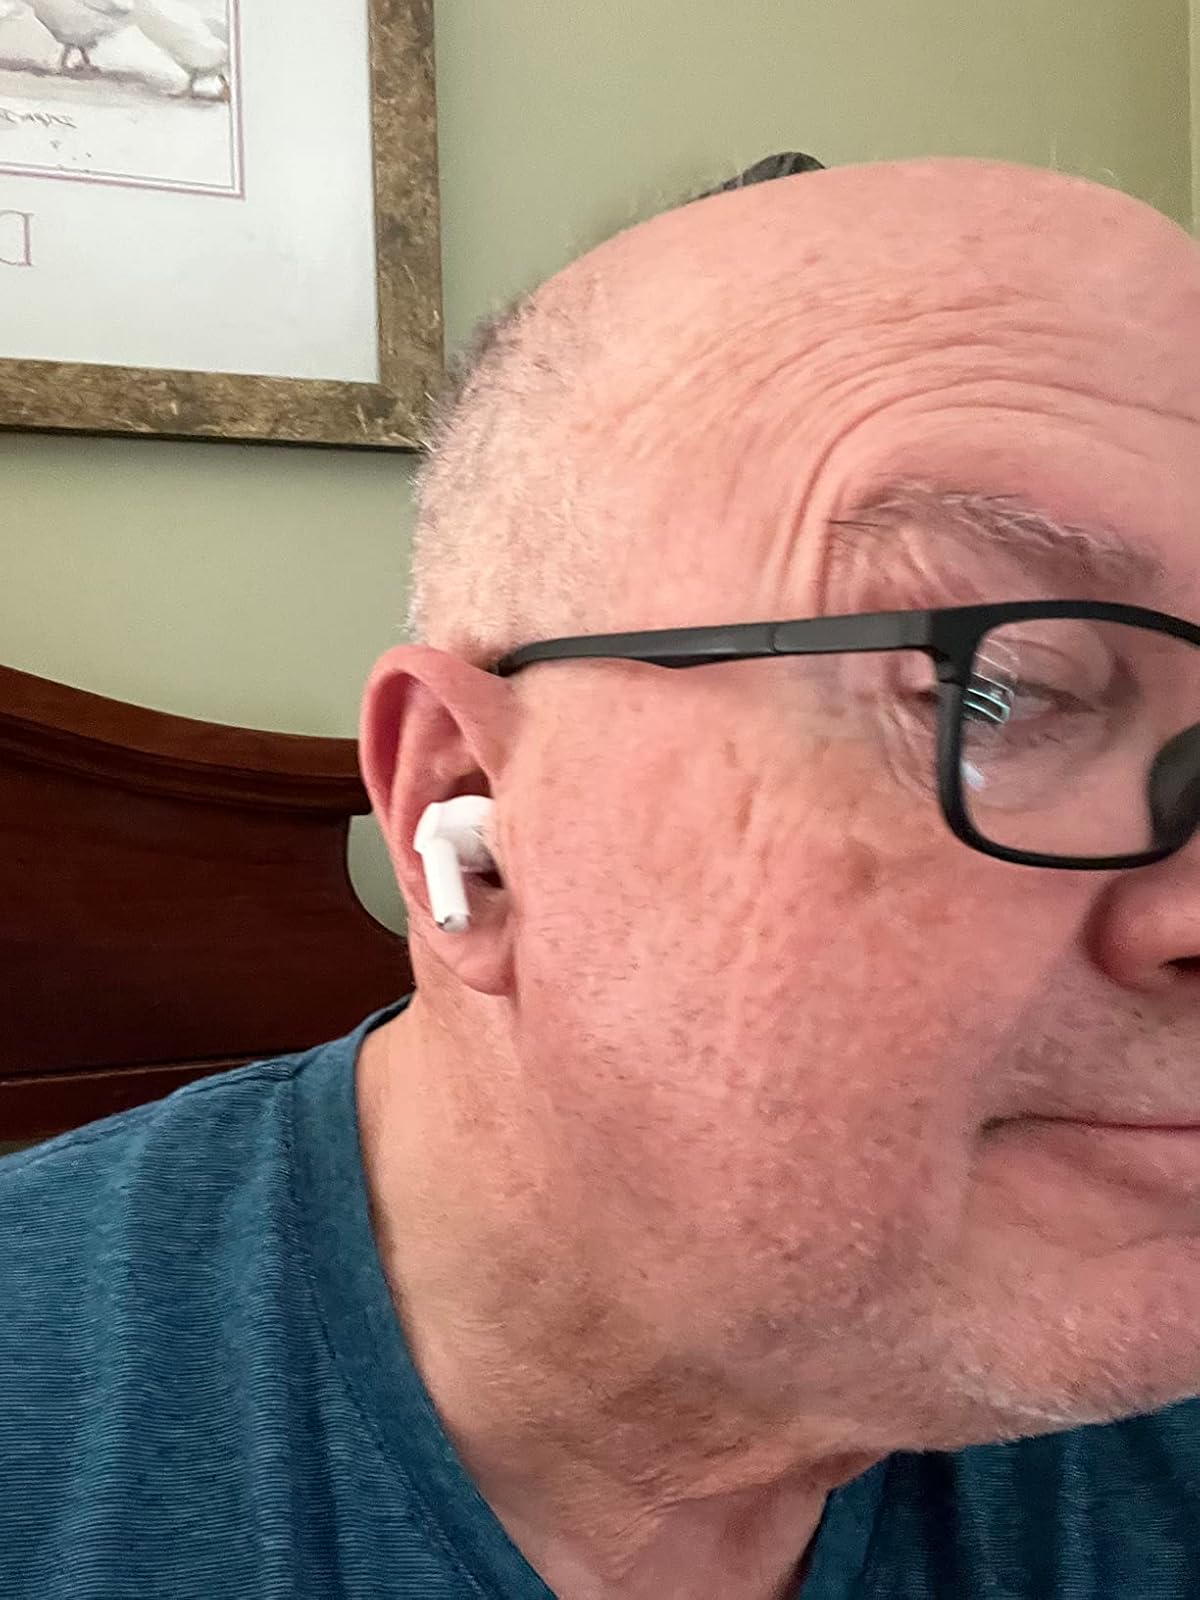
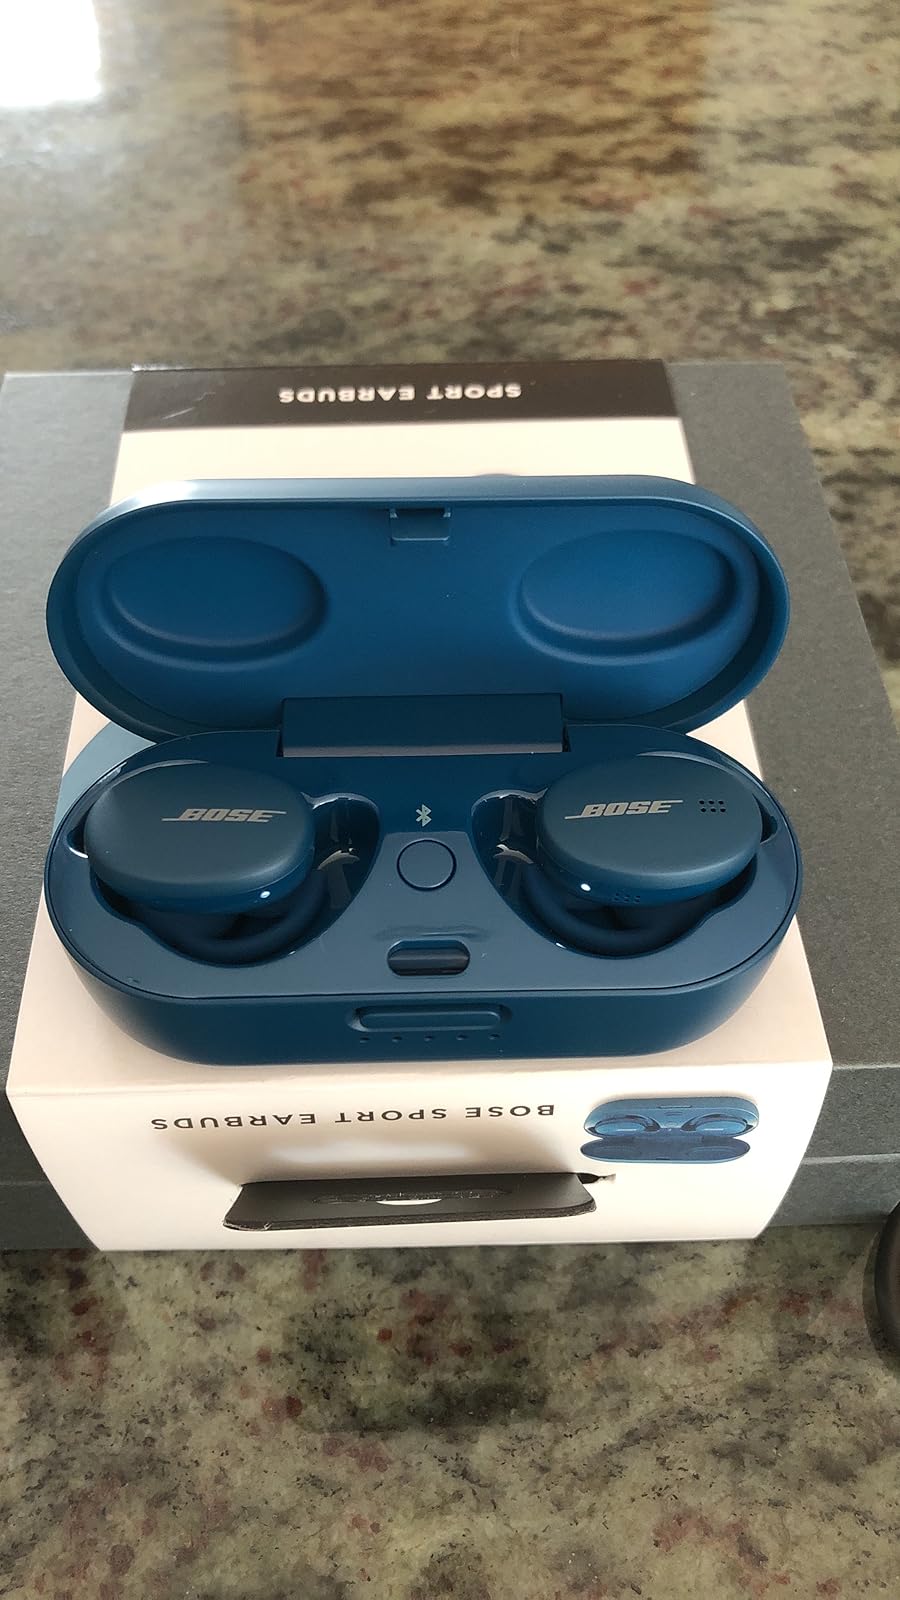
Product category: earbuds
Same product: no